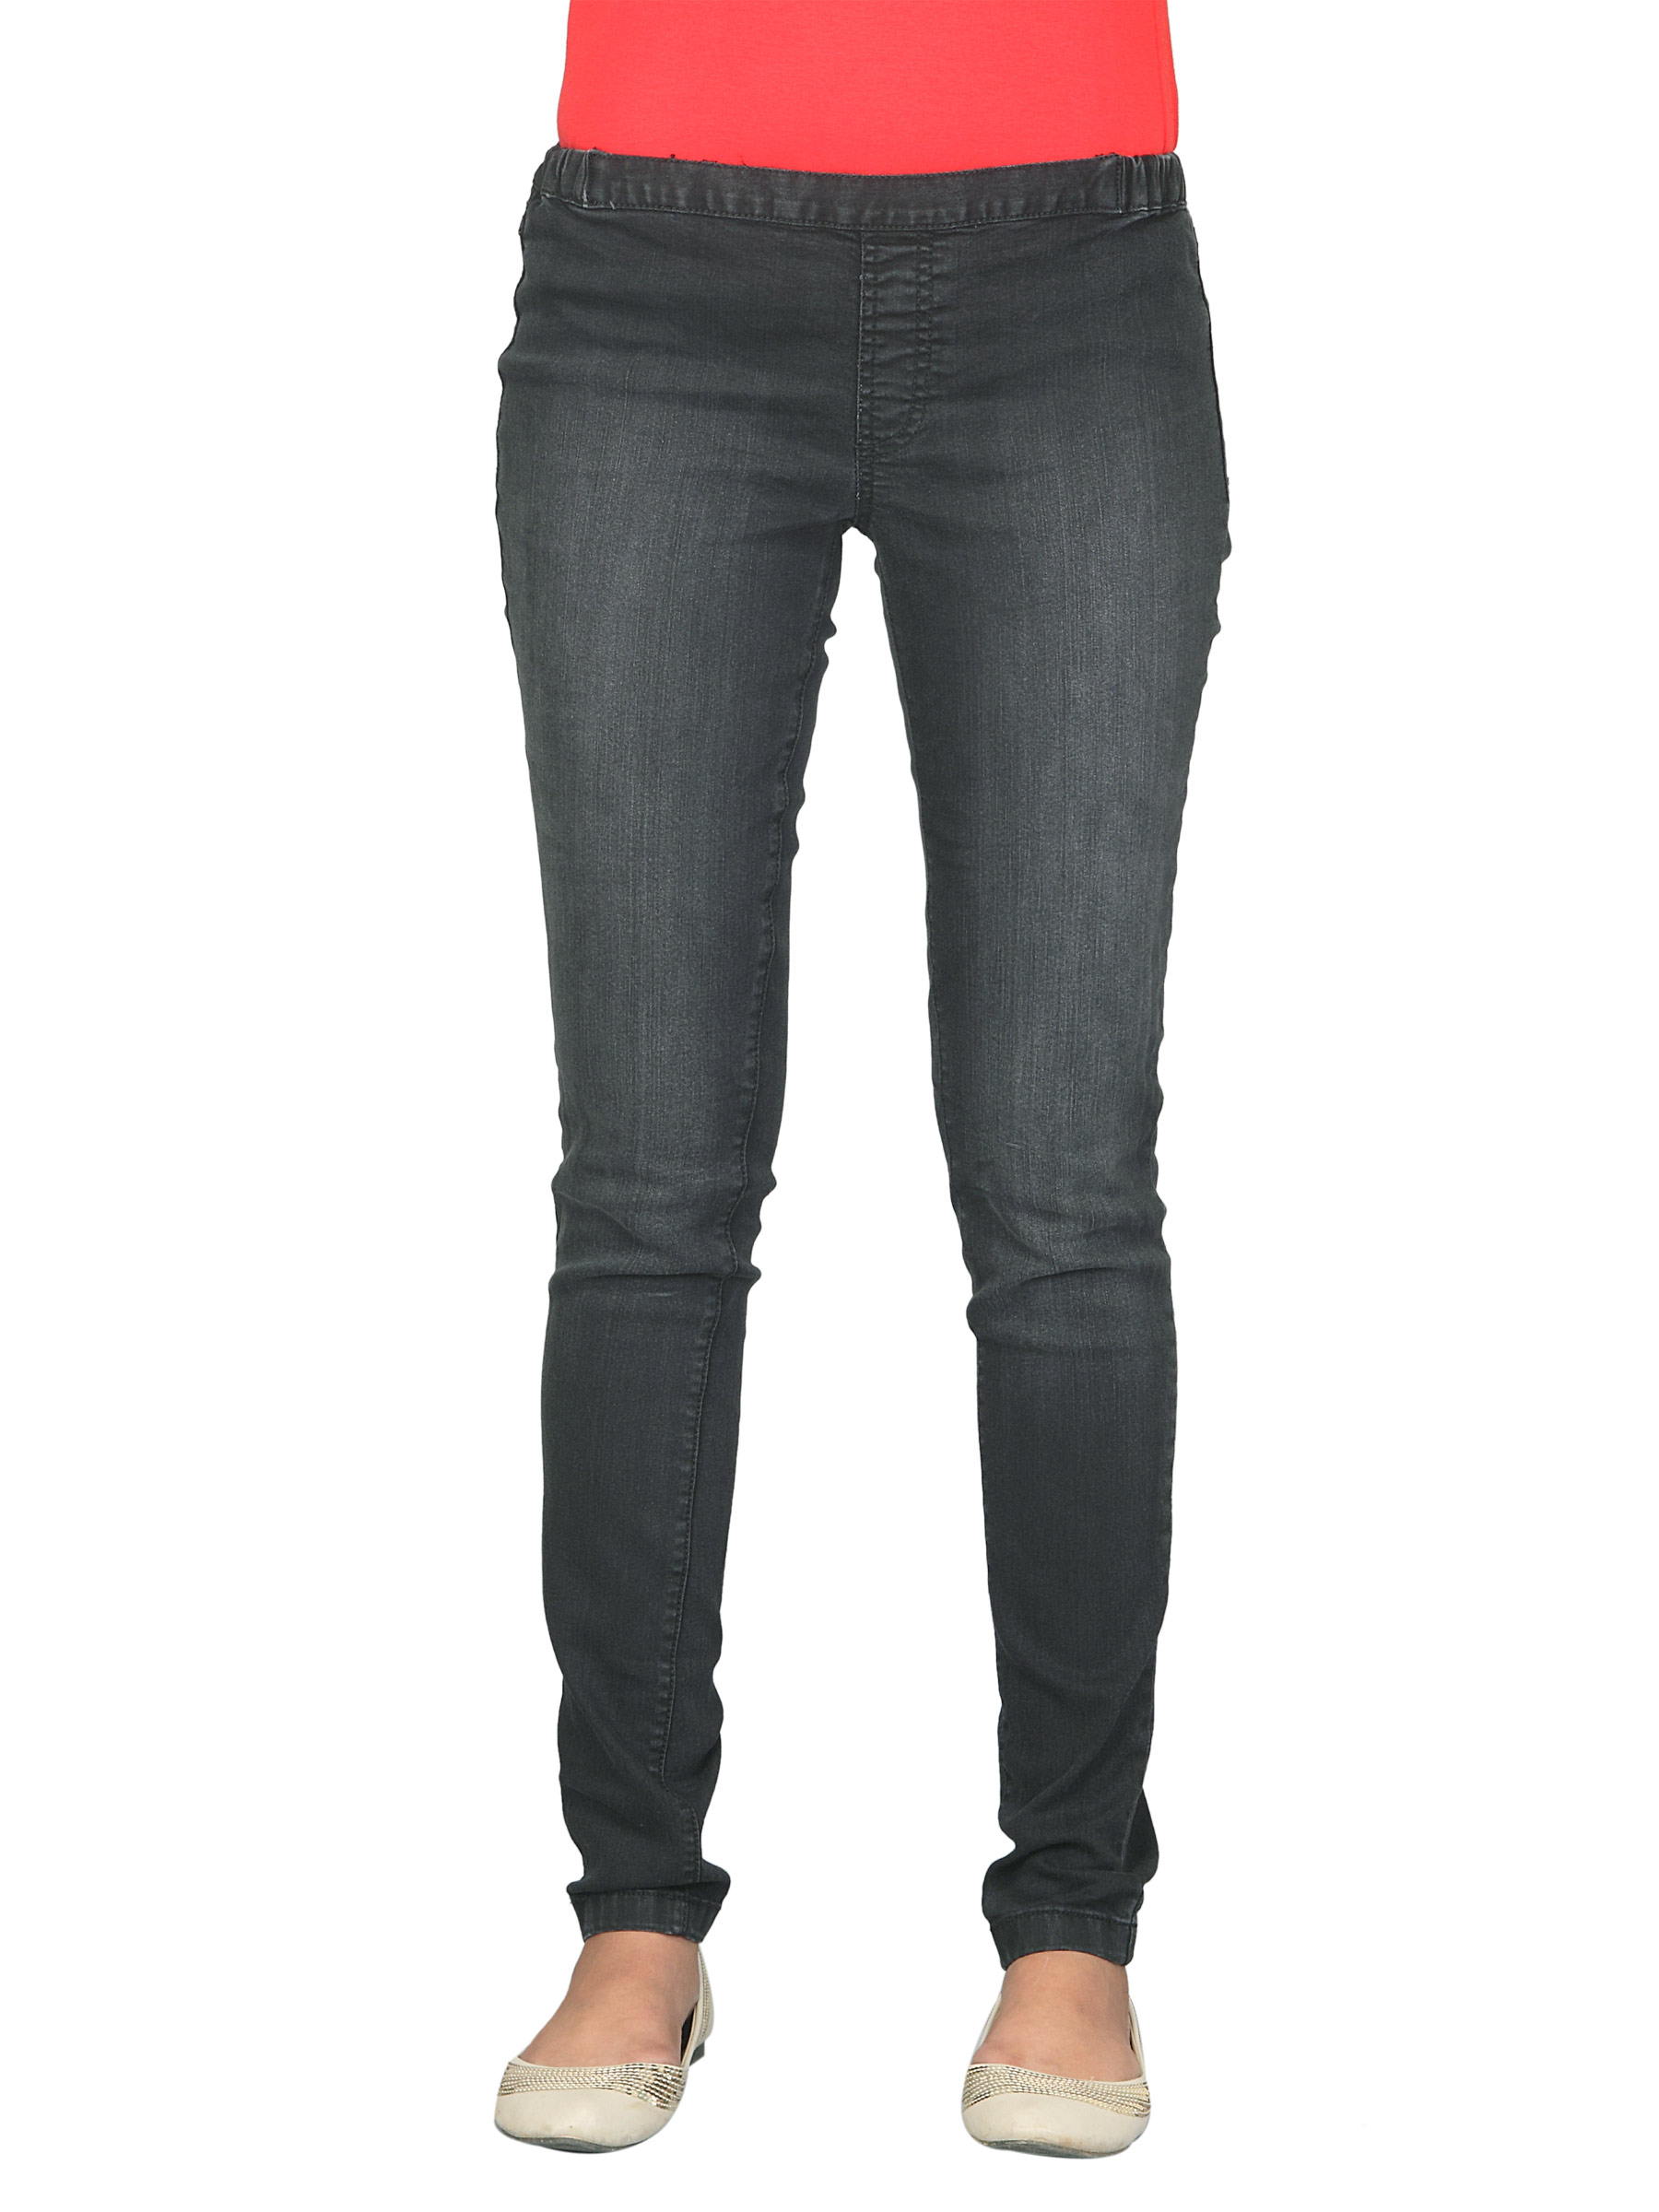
Jealous 21 Women's Abbie Black Jegging
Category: Apparel / Bottomwear / Jeans
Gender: Women
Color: Black
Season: Fall 2011
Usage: Casual